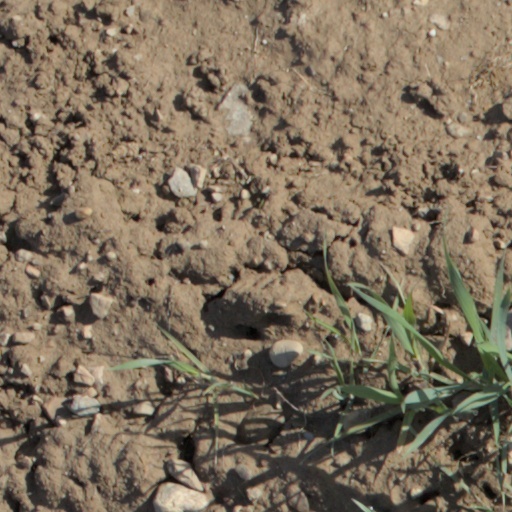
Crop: wheat